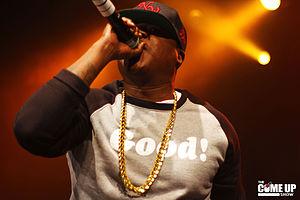
Jadakiss, de son vrai nom Jason T. Phillips, né le 27 mai 1975 à Yonkers, dans l'État de New York, est un rappeur américain. Il est membre du groupe de rap The LOX et de celui des Ruff Ryders. Il a d'ailleurs rejoint ce dernier à la suite de la dégradation de ses relations avec le label Bad Boy de Puff Daddy. Jadakiss a travaillé avec de grands rappeurs tels que The Notorious B.I.G., Puff Daddy et Jay-Z.